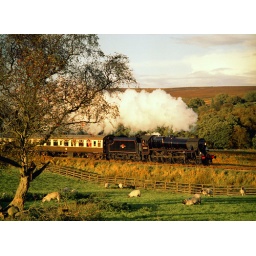
Evening light has caught the loco and train in a golden glow